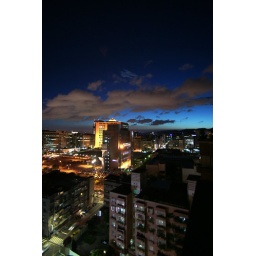
It is difficult to see such a blue sky in Taipei. This year is really a strange year.